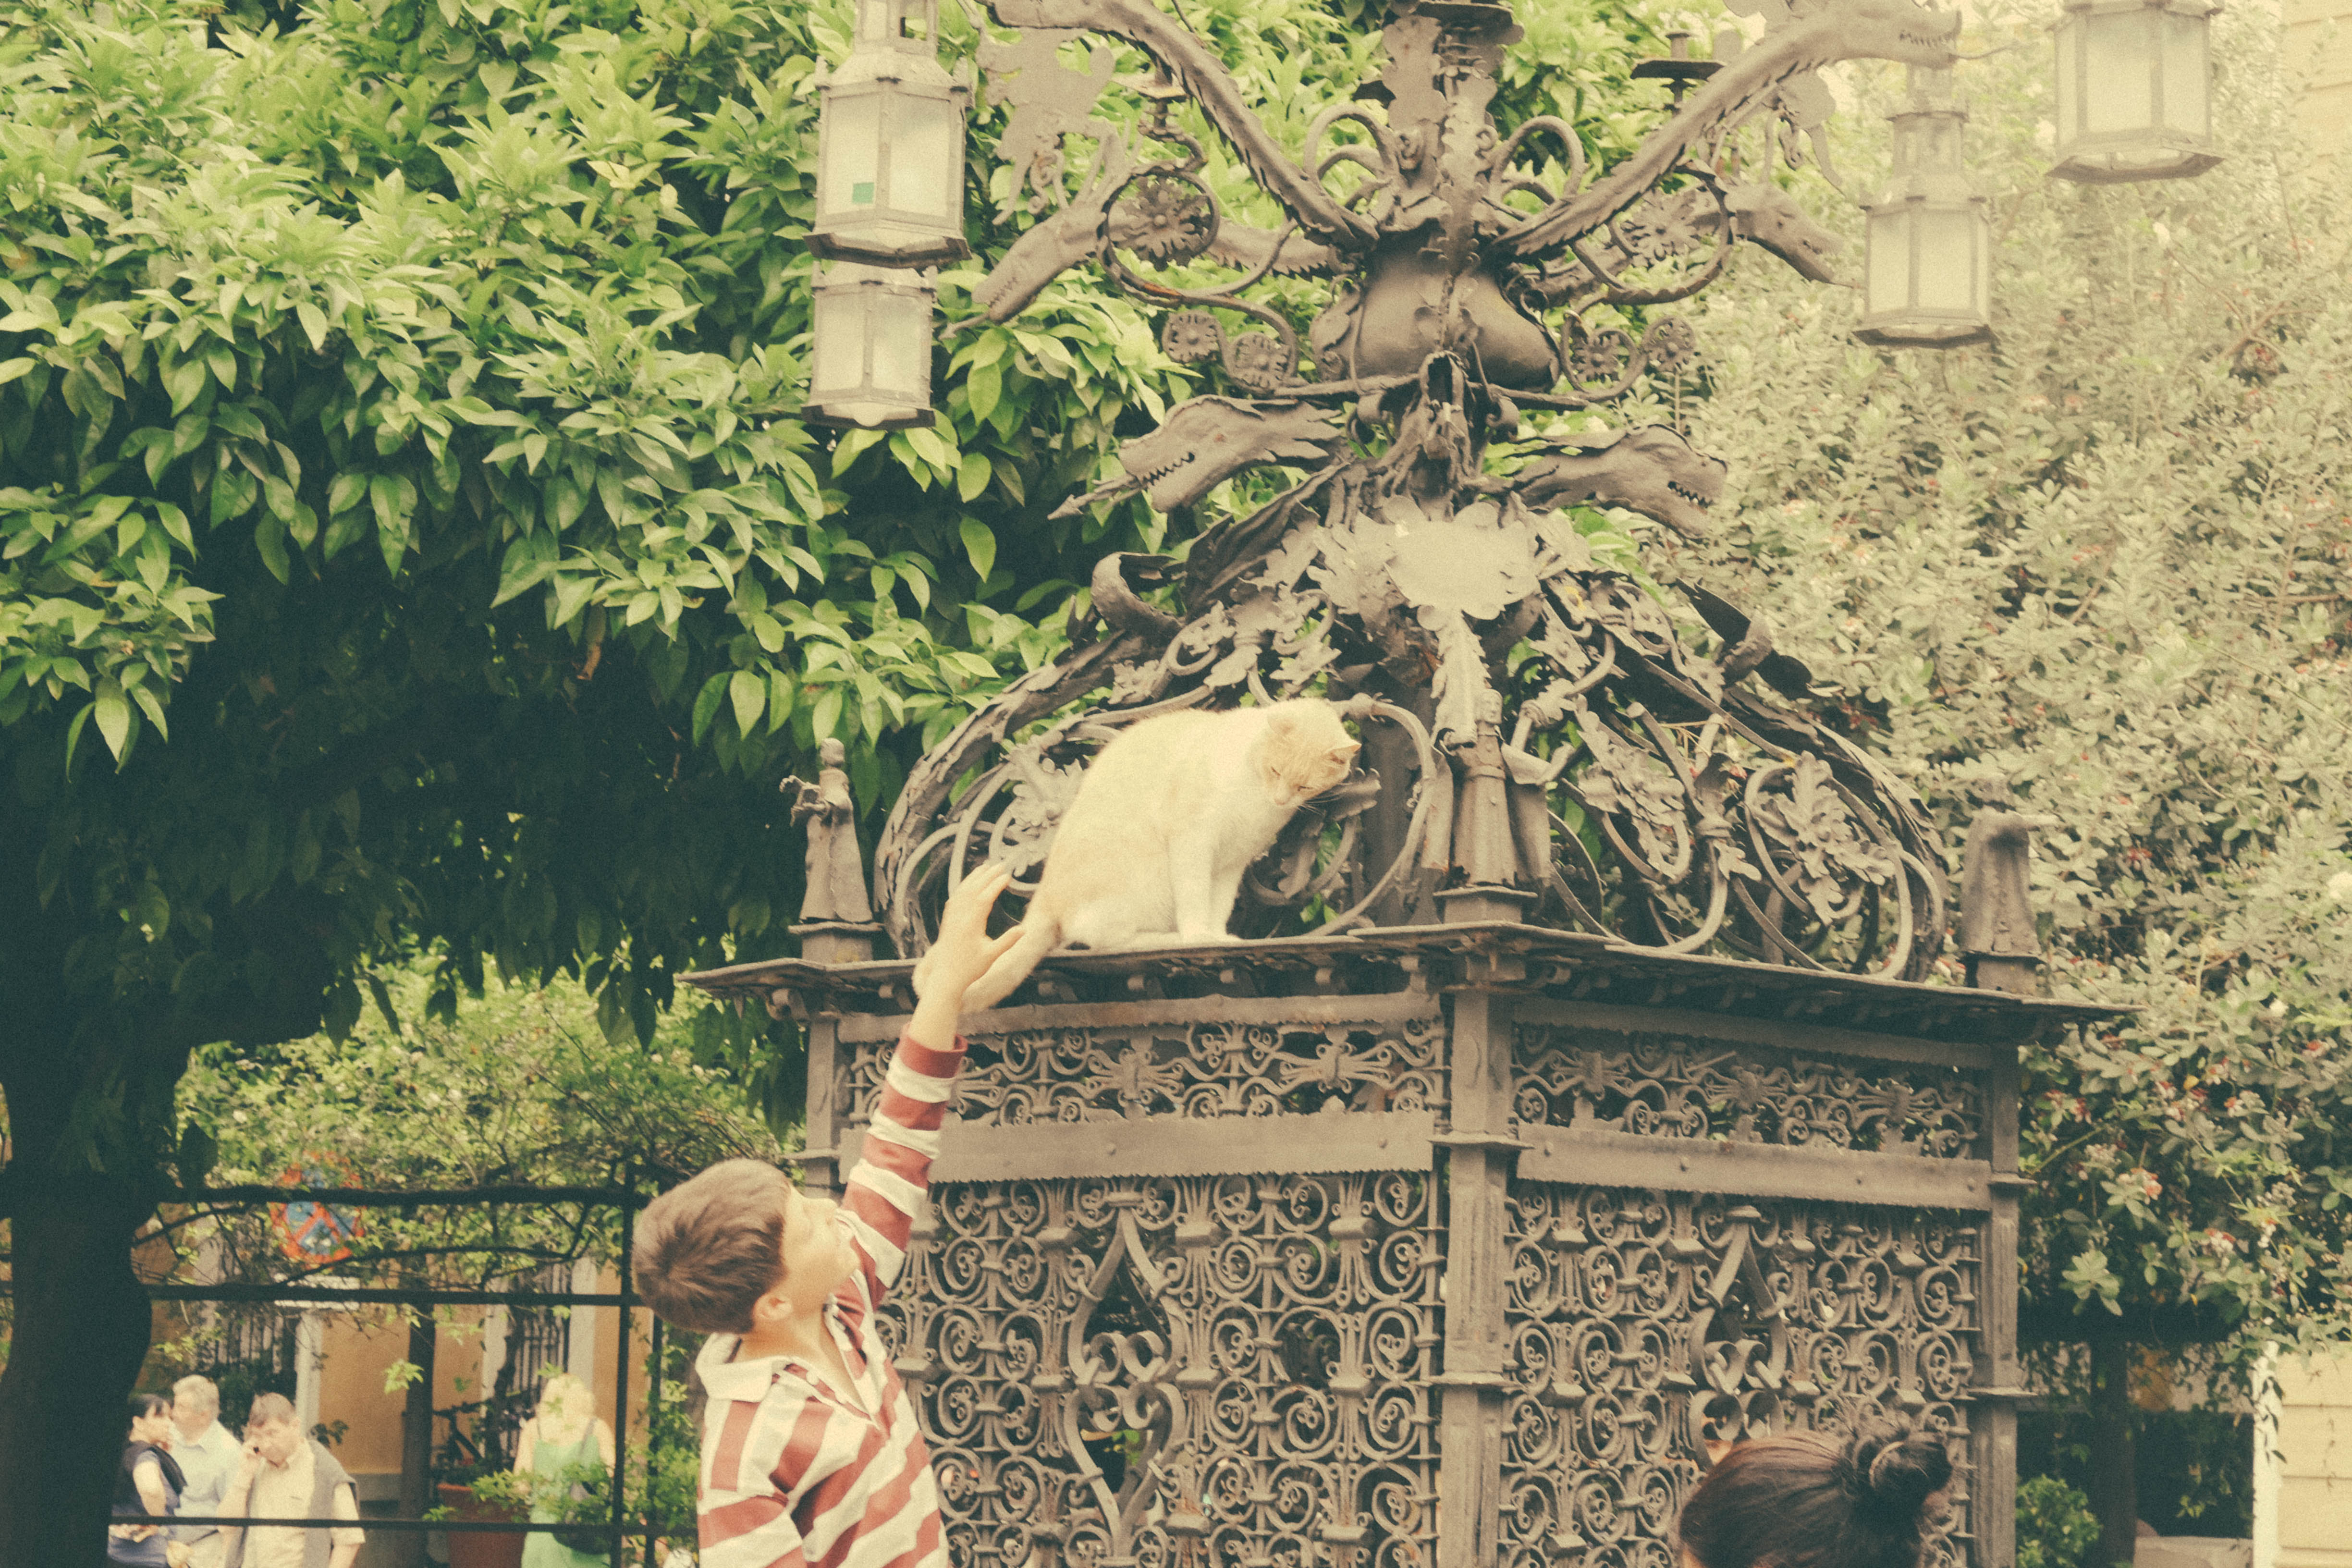
tree, flower, jungle, garden, sculpture, art, temple, sevilla, andalusia